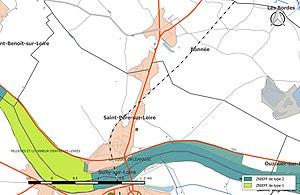
Carte des Zones naturelles d'intérêt écologique faunistique et Floristique (ZNIEFF) de la commune de fr:Saint-Père-sur-Loire.
Saint-Père-sur-Loire est une commune française située dans le département du Loiret en région Centre-Val de Loire.